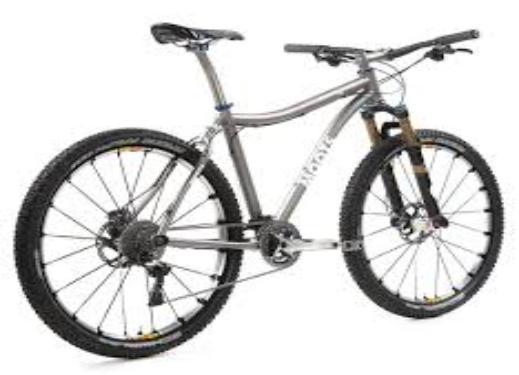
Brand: moots cycles
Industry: Transportation